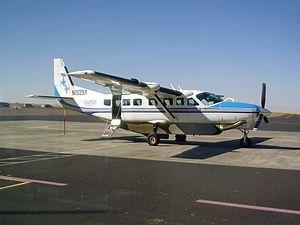
SeaPort Airlines était une compagnie aérienne régionale américaine, basée à l'Aéroport international de Portland à Portland. Ses opérations débutes le 5 juin 2008 et cessent le 20 septembre 2016. Elle a opéré des Pilatus PC-12 puis des Cessna 208 Caravan.